Lourdes Alves Araújo

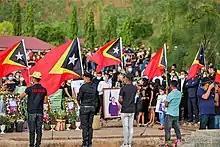
Alves' funeral on 27 May 2021

Lourdes Maria Assunção Alves Araújo or Lourdes Maria Assunção de Jesus Mascarenhas Alves, also known as Merita Alves, (15 August 1956 – 24 May 2021) was an East Timorese activist and politician.